North Ayrshire (UK Parliament constituency)

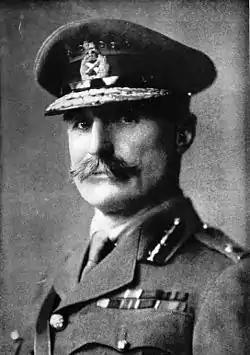
Hunter-Weston

Chalmers was supported by the Union of Democratic Control and contested the 1918 general election as a Labour Party candidate.